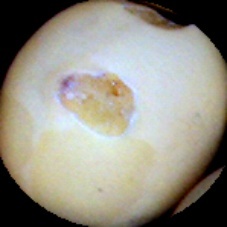
Label: Broken